National Independence Day Parade

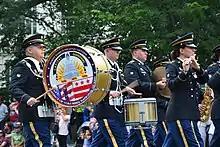
The 257th Army Band at the 2015 parade.

The National Independence Day Parade is the official July 4th Parade of the United States and is an annual parade held on Independence Day in Washington, D.C. It takes place on Constitution Avenue passing along the National Mall, and is sponsored and co-produced by Music Celebrations International and the National Park Service,